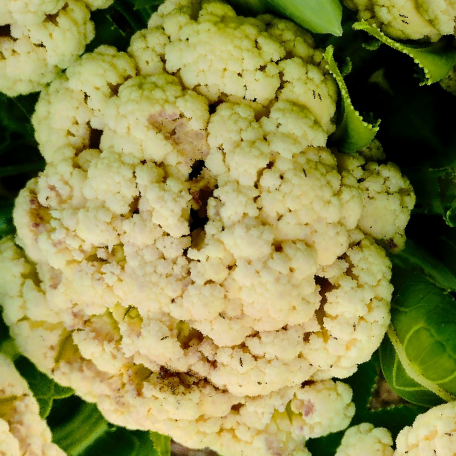
Label: Bacterial spot rot